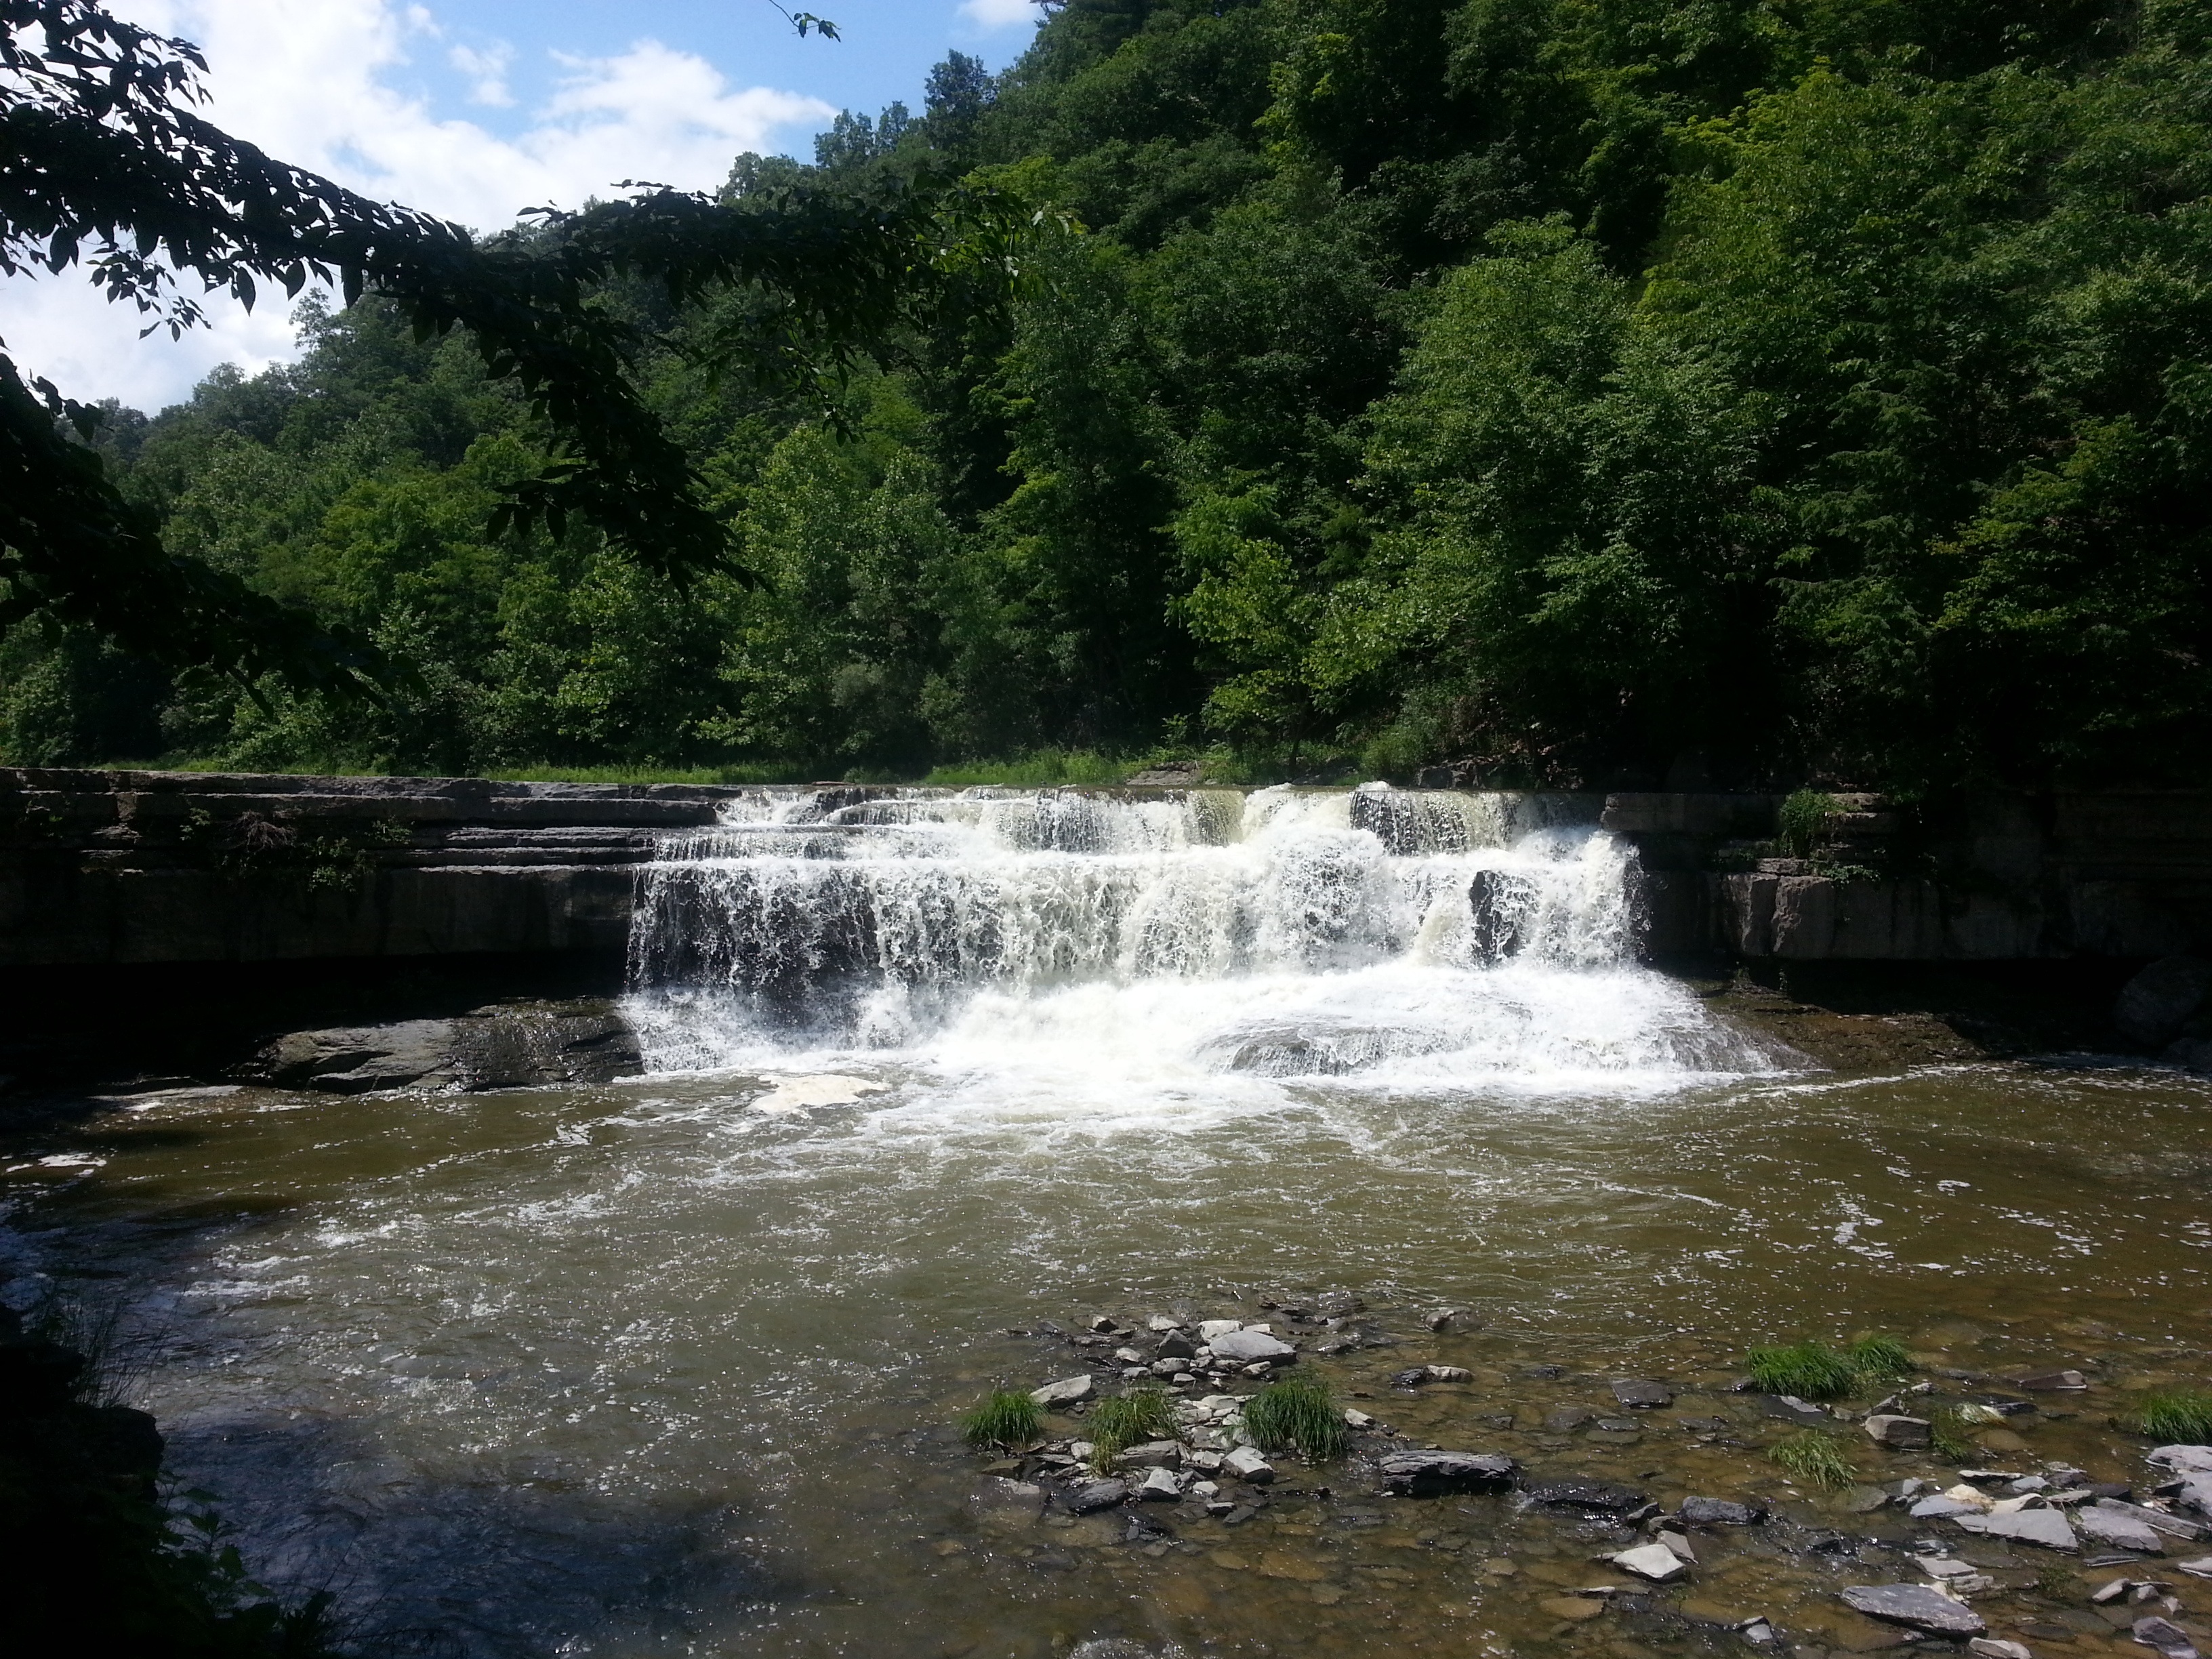
landscape, water, forest, rock, waterfall, creek, new york, river, valley, summer, wild, stream, cascade, flowing, natural, scenery, rapid, body of water, waterfalls, water feature, watercourse, ithaca